Hand of Hope

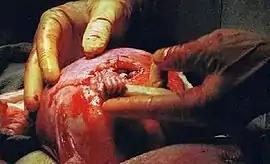
Samuel Armas's arm reaching out of the uterus of his mother Julie Armas. Doctor's hands are those of Dr. Joseph Bruner.

Hand of Hope is a 1999 medical photograph taken by Michael Clancy during open fetal surgery, showing the hand of the fetus extending from the incision in the mother's uterus and seeming to grasp a surgeon's finger. Clancy was documenting a procedure being developed at Vanderbilt University to treat spina bifida. The photograph was taken on 19 August and the baby (Samuel Alexander Armas) was safely delivered on 2 December.